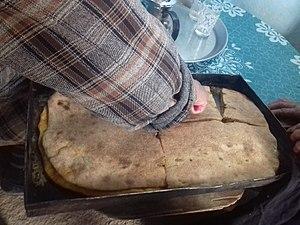
Le mot aghroum est un pain traditionnel berbère. Ce terme est utilisé en Afrique du Nord par les Berbères pour désigner le pain. Il est couramment utilisé dans les régions berbérophones telles que la Kabylie, l'Atlas blidéen, l'Aurès, le Souss, le Moyen-Atlas, le Rif, etc. Ce pain subsiste aussi dans d'autres régions, comme Ouargla en Algérie, où ce pain est toujours préparé.